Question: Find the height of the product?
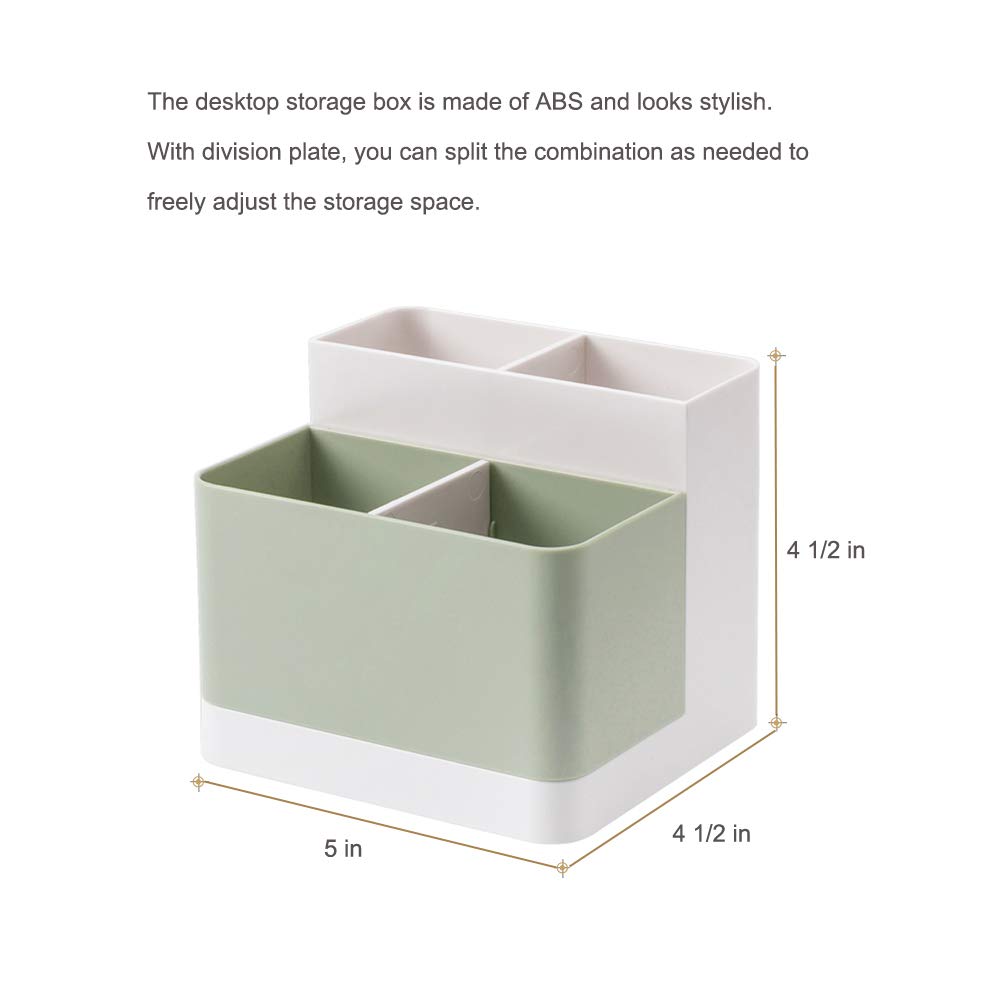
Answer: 4.5 inch